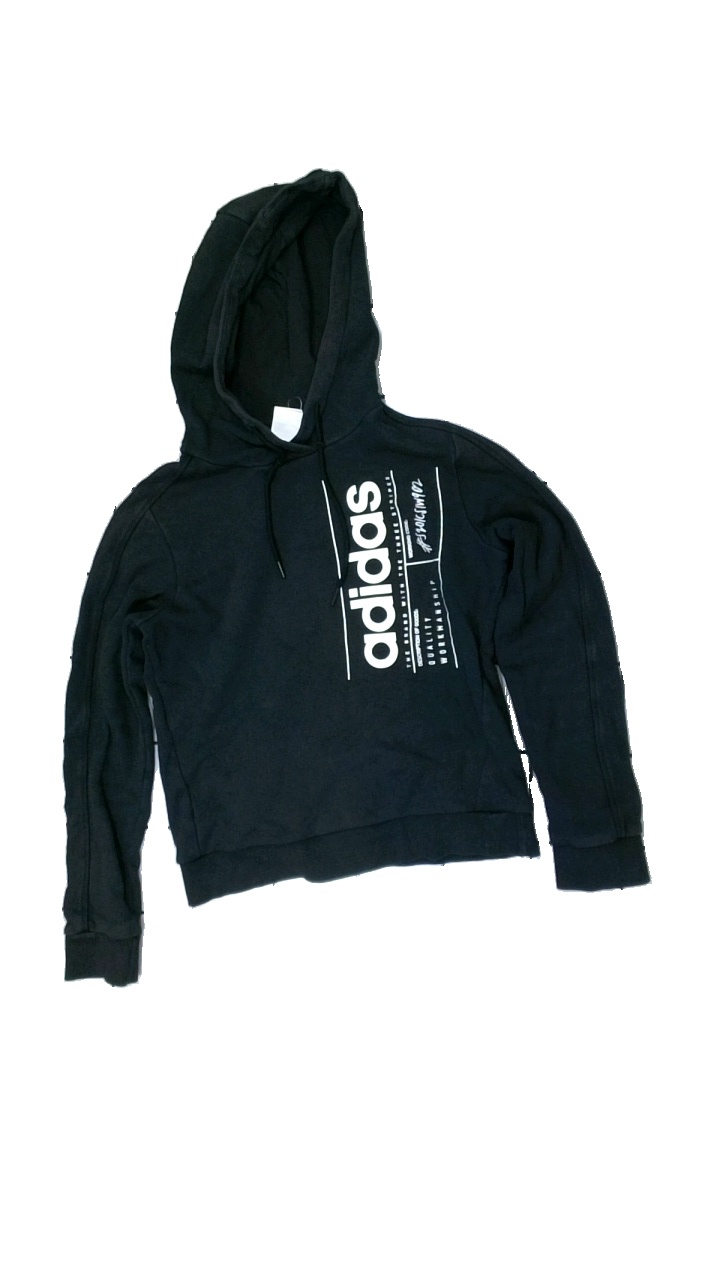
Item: Hoodie (Unisex)
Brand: Adidas
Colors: Black, White
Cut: Regular
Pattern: Logo print
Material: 100% cott
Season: All
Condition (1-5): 2
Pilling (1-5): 2
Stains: Minor
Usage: Export
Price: <50